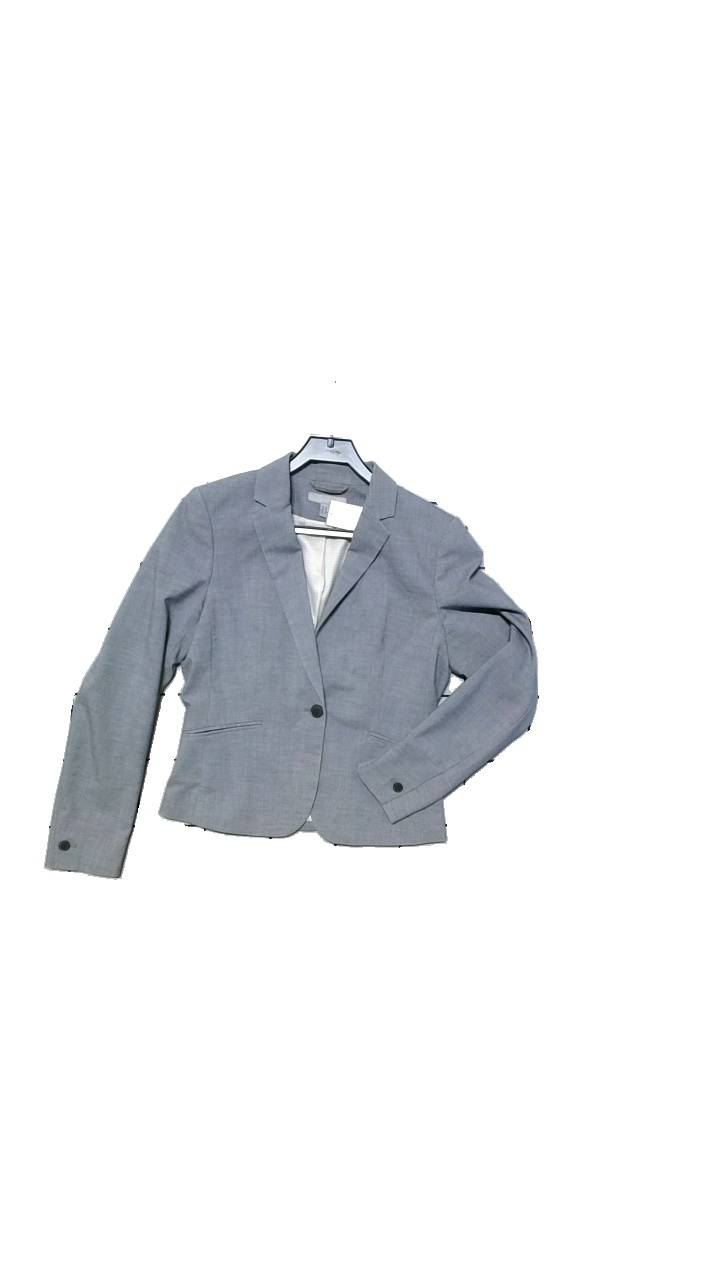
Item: Blazer (Ladies)
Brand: H&m
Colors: Grey
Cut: Regular
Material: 73%Polyester,25%Viscos,2%Elastan
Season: All
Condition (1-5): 4
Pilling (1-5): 4
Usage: Reuse
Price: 50-100